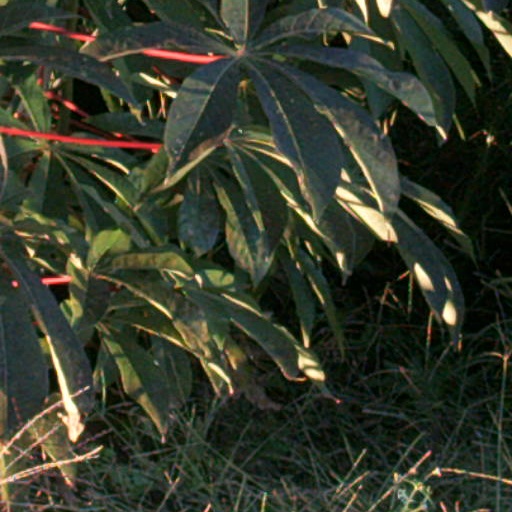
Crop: cassava